John Conway (palaeoartist)

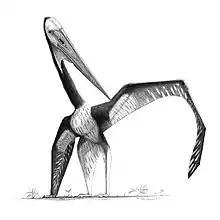
Life restoration of the pterosaur "Zhejiangopterus", by Conway

John Conway is an Australian palaeoartist and illustrator who specializes primarily in Mesozoic reptiles and pterosaurs in particular. His works include the 2012 book "All Yesterdays" in collaboration with C. M. Kosemen, Darren Naish, and Scott Hartman.